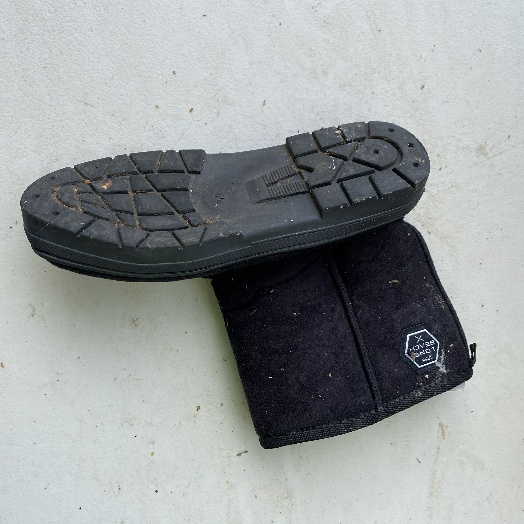
Label: Textile Trash